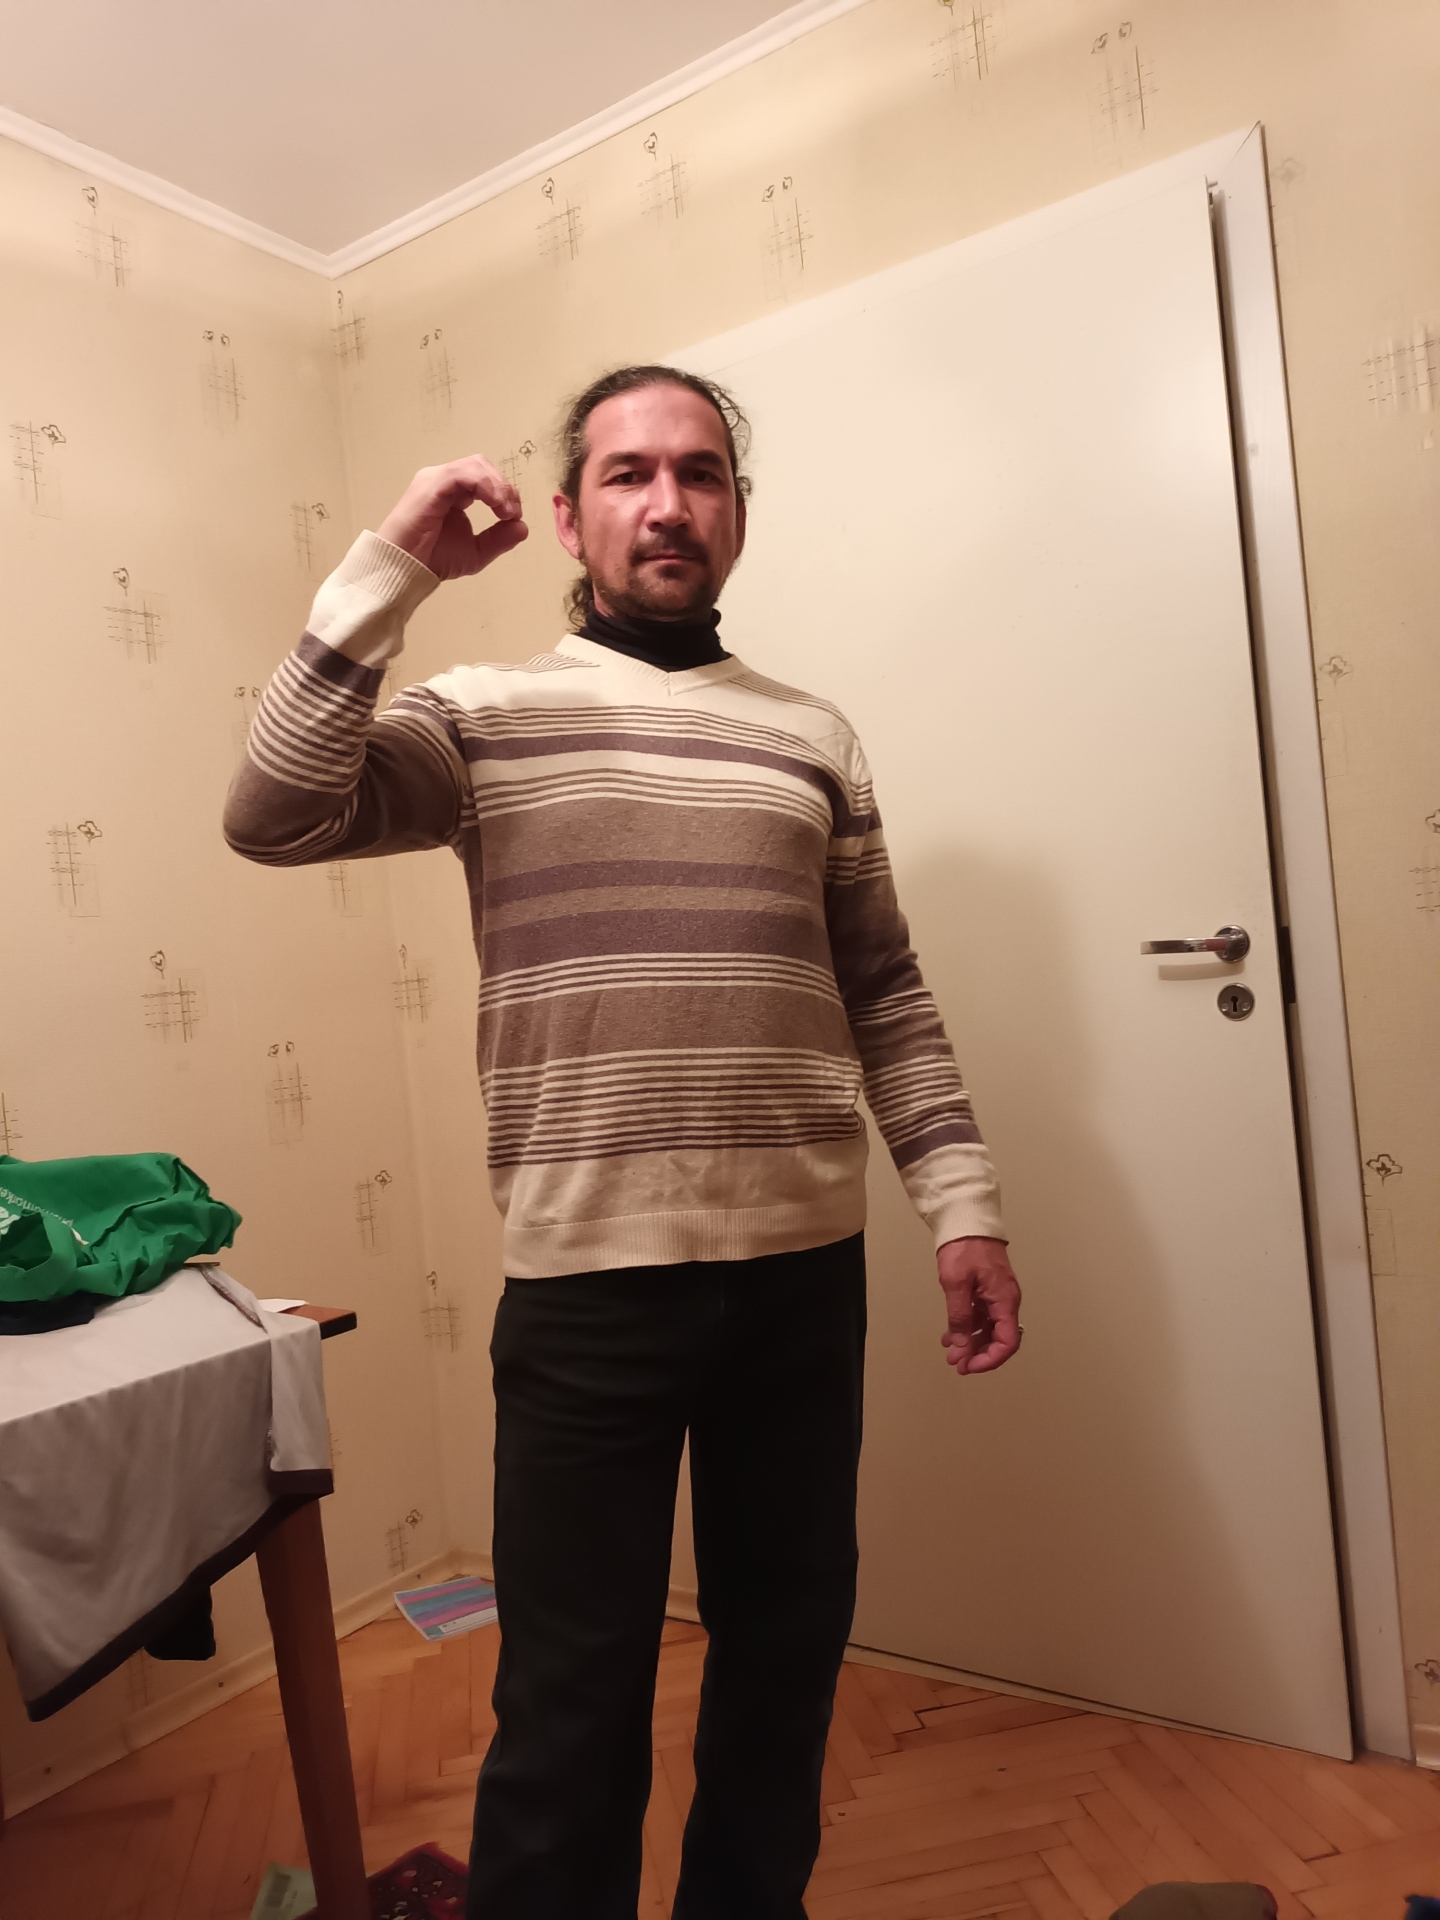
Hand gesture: grip